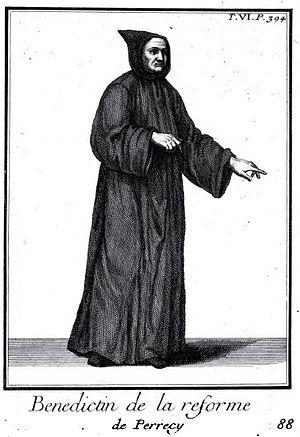
Bénédictin de la réforme de Perrecy - Gosselin - 1718 - Histoire Des Ordres Monastiques
Perrecy-les-Forges est une commune française située dans le département de Saône-et-Loire en région Bourgogne-Franche-Comté.